Yankee White (NCIS)

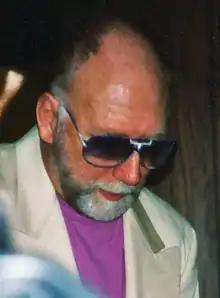
Donald Bellisario co-wrote and directed the episode.

The episode is written by Donald P. Bellisario and Don McGill and directed by Bellisario. According to the DVD commentary, the episode was written as an homage to the 1997 film "Air Force One". According to Bellisario, the "NCIS" pilot episode was easy to sell to CBS because of its low costs compared to the "JAG" pilot. Together with Billy Webb (Director of Photography), Bellisario wanted to give "NCIS" a different look than other shows, starting with the first episode of the series. First find out "how would we normally shoot this, now let's figure another way to shoot it". Short clips in between scenes became a trademark. "We moved fast, we jump cut in the middle of scenes, and we jump cut dialogues". "What we ended up with was a completely different shooting style".